Acrotelm

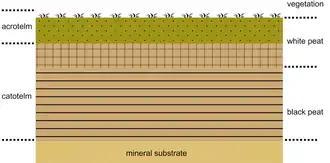
Structure of a peat bog showing the acrotelm overlying the catotelm

Fluctuations in the position of the water table in a peat bog occur within the acrotelm, and hence conditions may vary from aerobic to anaerobic with time.